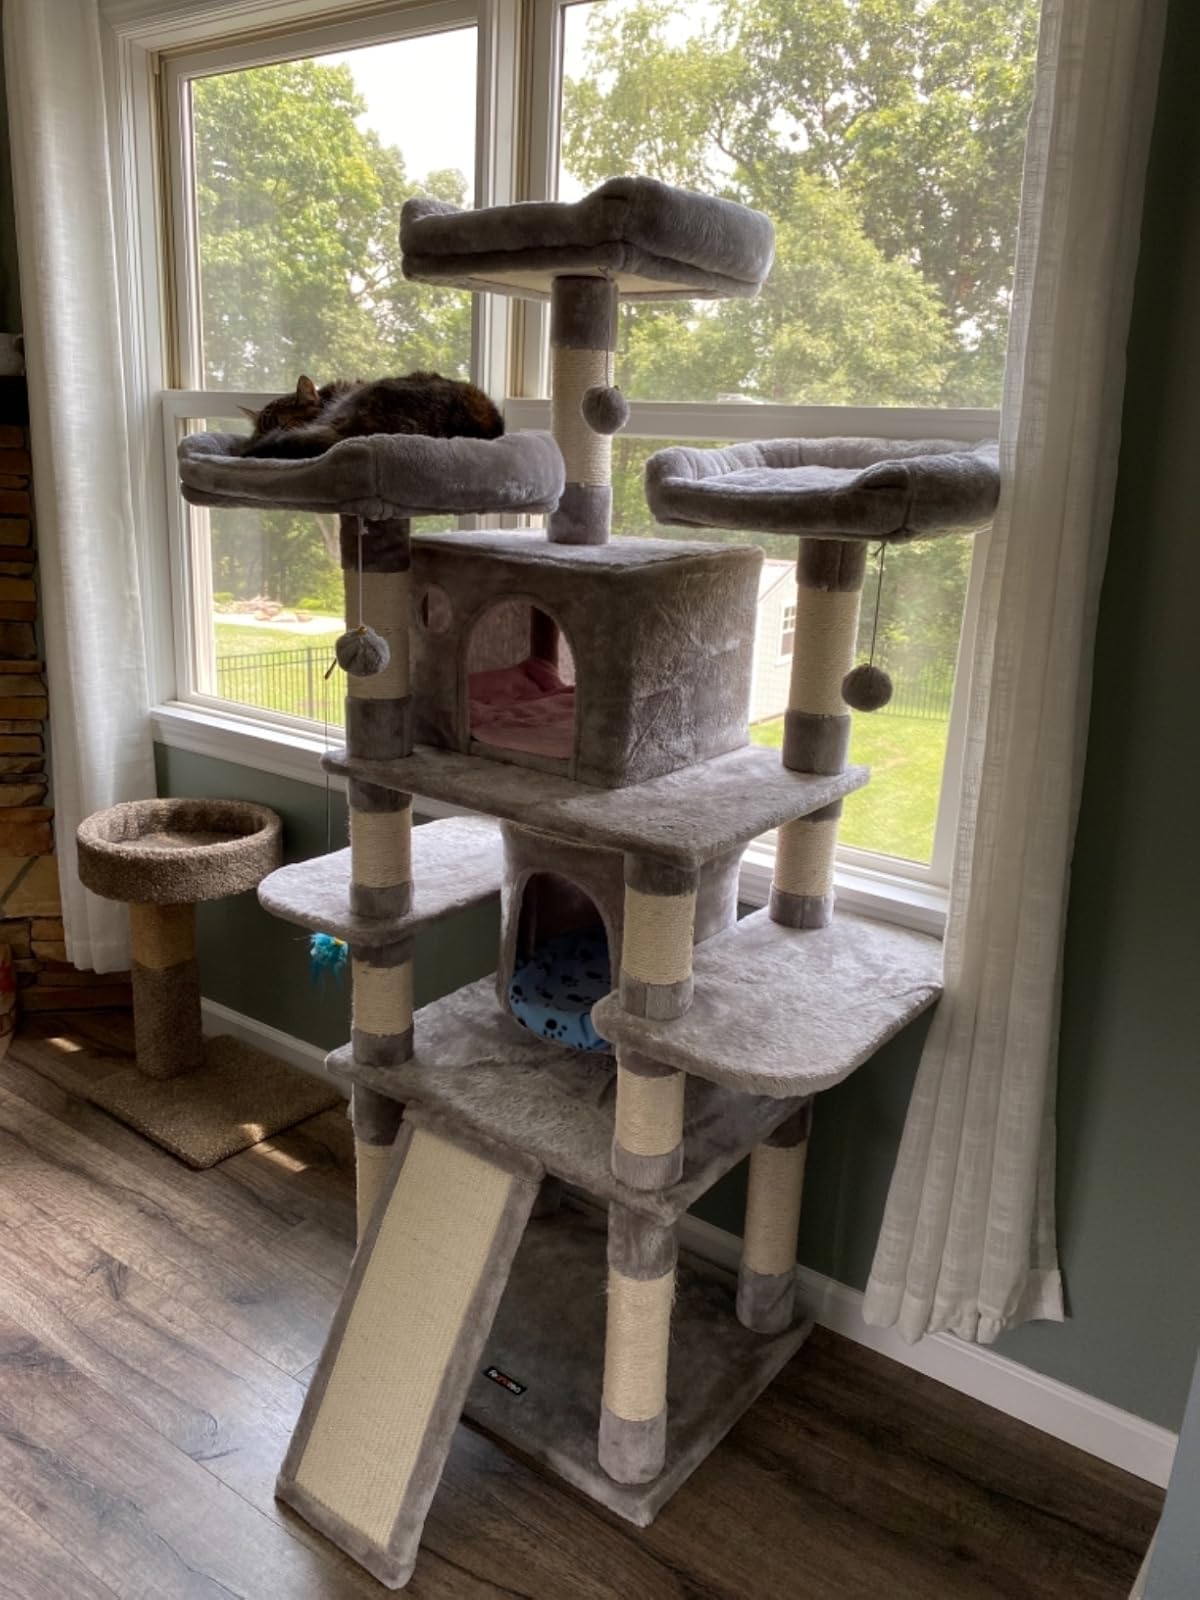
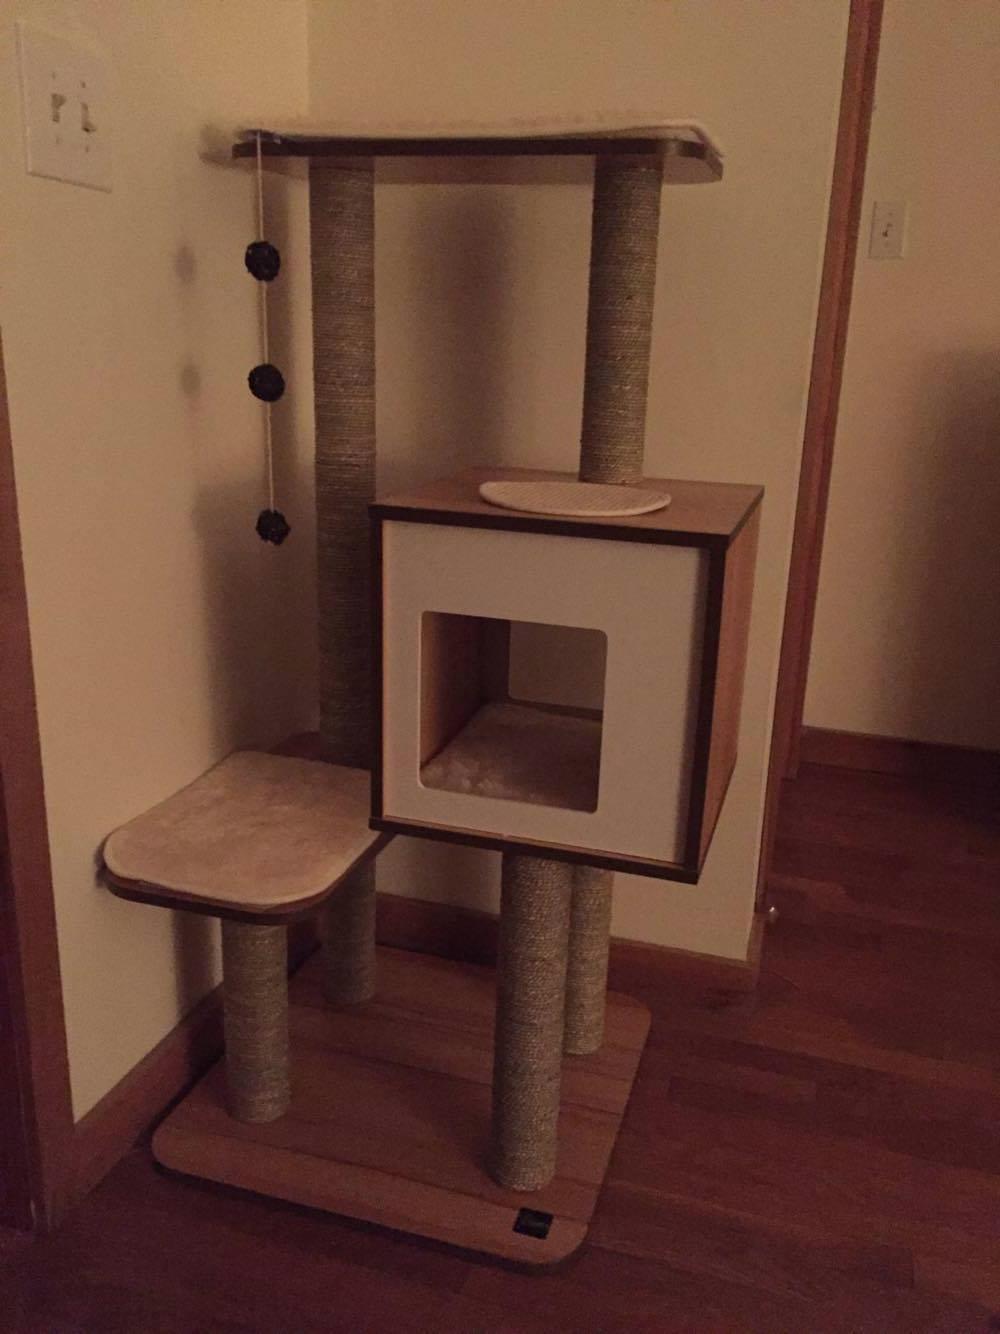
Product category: items_cat tree
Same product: no